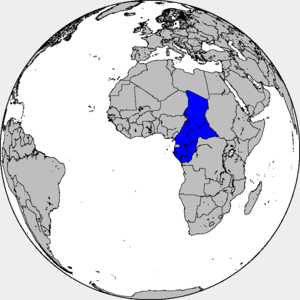
L'Afrique française libre à partir d'août 1940, avec le Tchad, l'Oubangui Chari, le Congo français, le Gabon, le Cameroun français.
L'Afrique française libre est l'entité politique rassemblant les territoires africains successivement ralliés à la France libre du général de Gaulle, à partir d'août 1940, pendant la Seconde Guerre mondiale, pour continuer la lutte contre les forces de l'Axe.
Ngolowa est une peinture à l'huile sur toile, réalisée en 1988 par le peintre congolais Frédéric Trigo Piula. Ce tableau fait partie de la série Nouveaux Fétiches, de même que Materna, Fwambasi et Ta Télé. Ce tableau s'inspire de l'Appel du 18 juin 1940, ainsi que des évènements qui lient le général Charles de Gaulle à Brazzaville et au-delà à l'Histoire de France et de la Seconde Guerre mondiale.